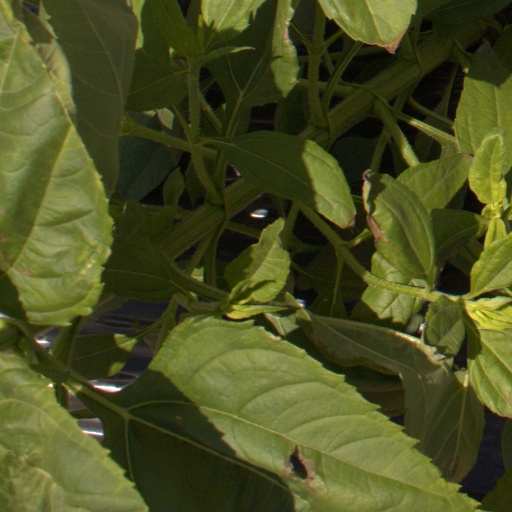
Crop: Jerusalem artichoke